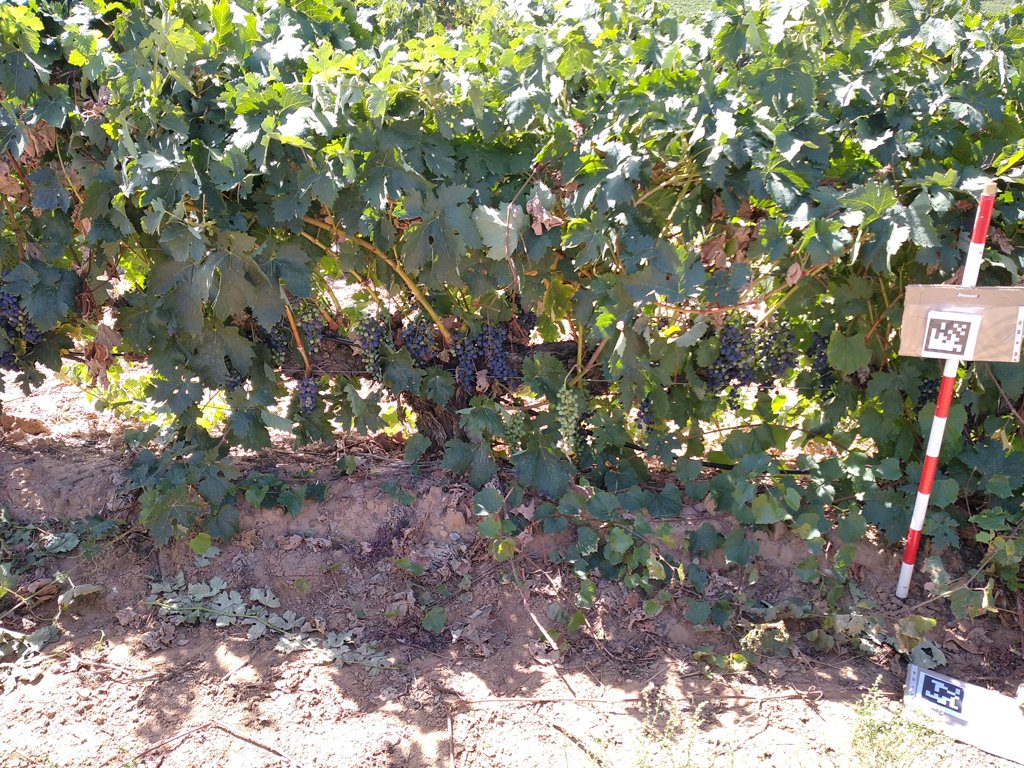
Berries visible: 474
Grape clusters: 16